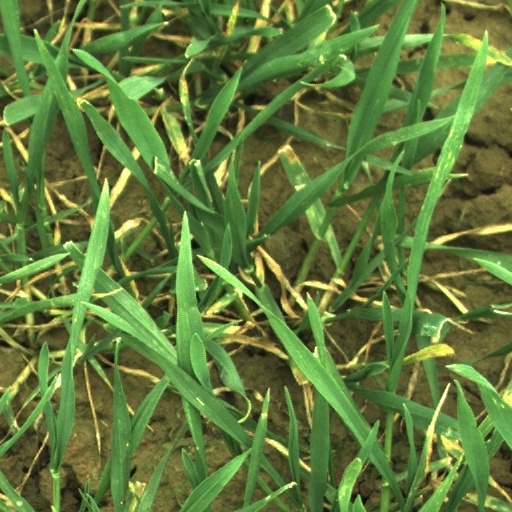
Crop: wheat